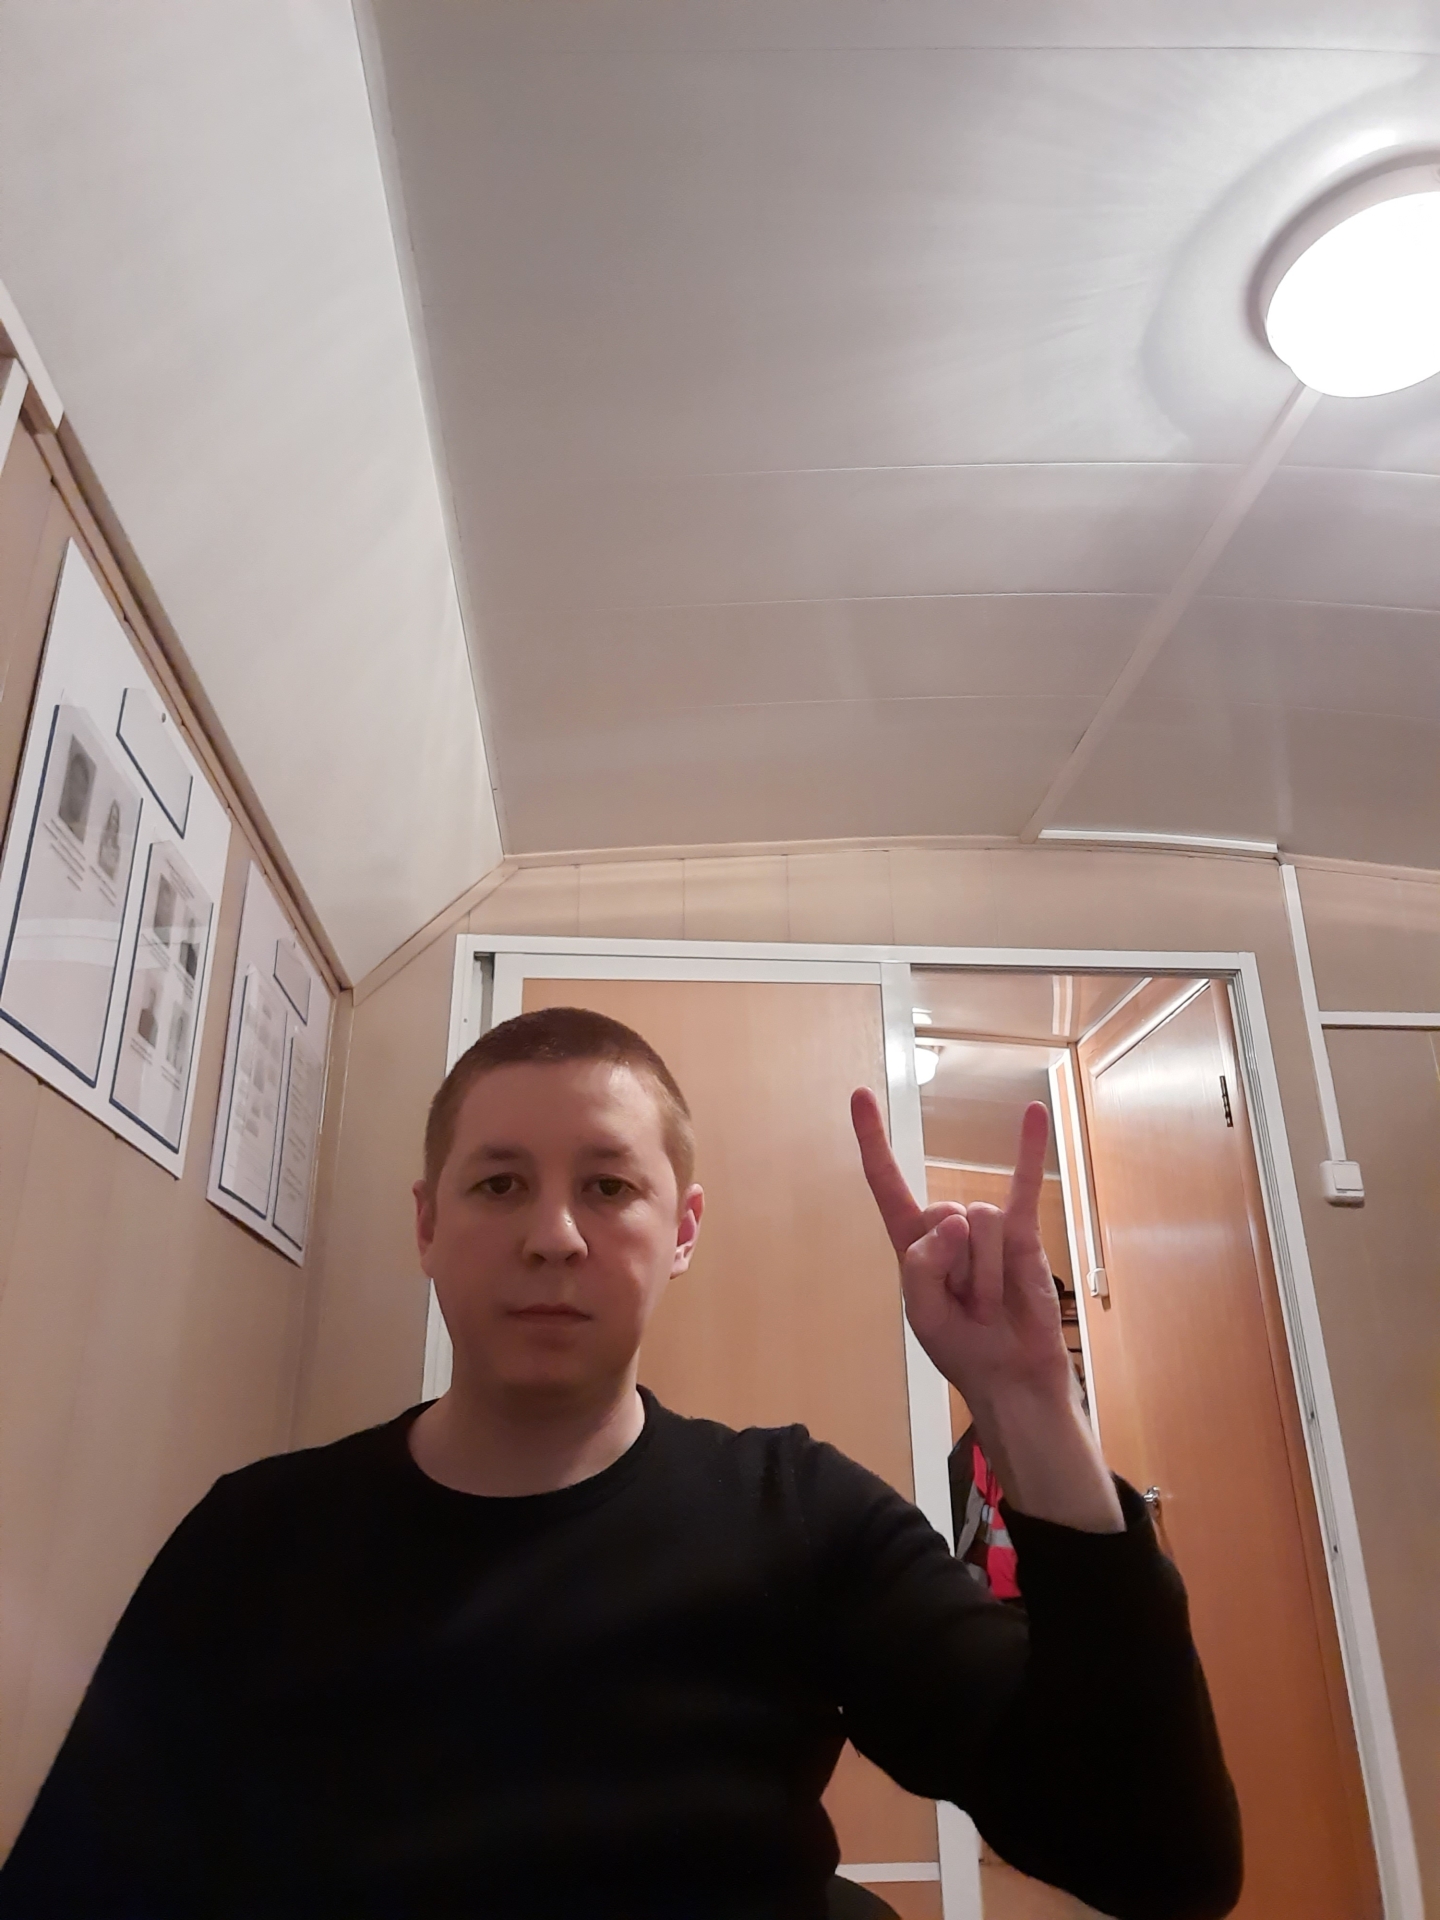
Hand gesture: rock